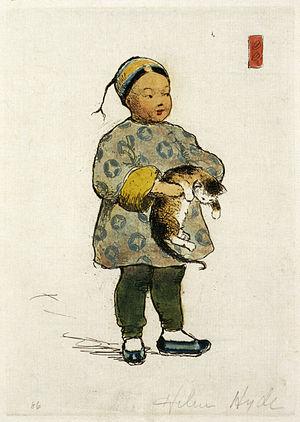
Helen Hyde née le 6 avril 1868 à Lima dans l'État de New York et décédée le 13 mai 1919 à Pasadena, est une graveuse et peintre. Elle est surtout connues pour ses eau-fortes et gravures sur bois mettant en scène des femmes et des enfants japonais.